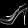
Label: Sandal